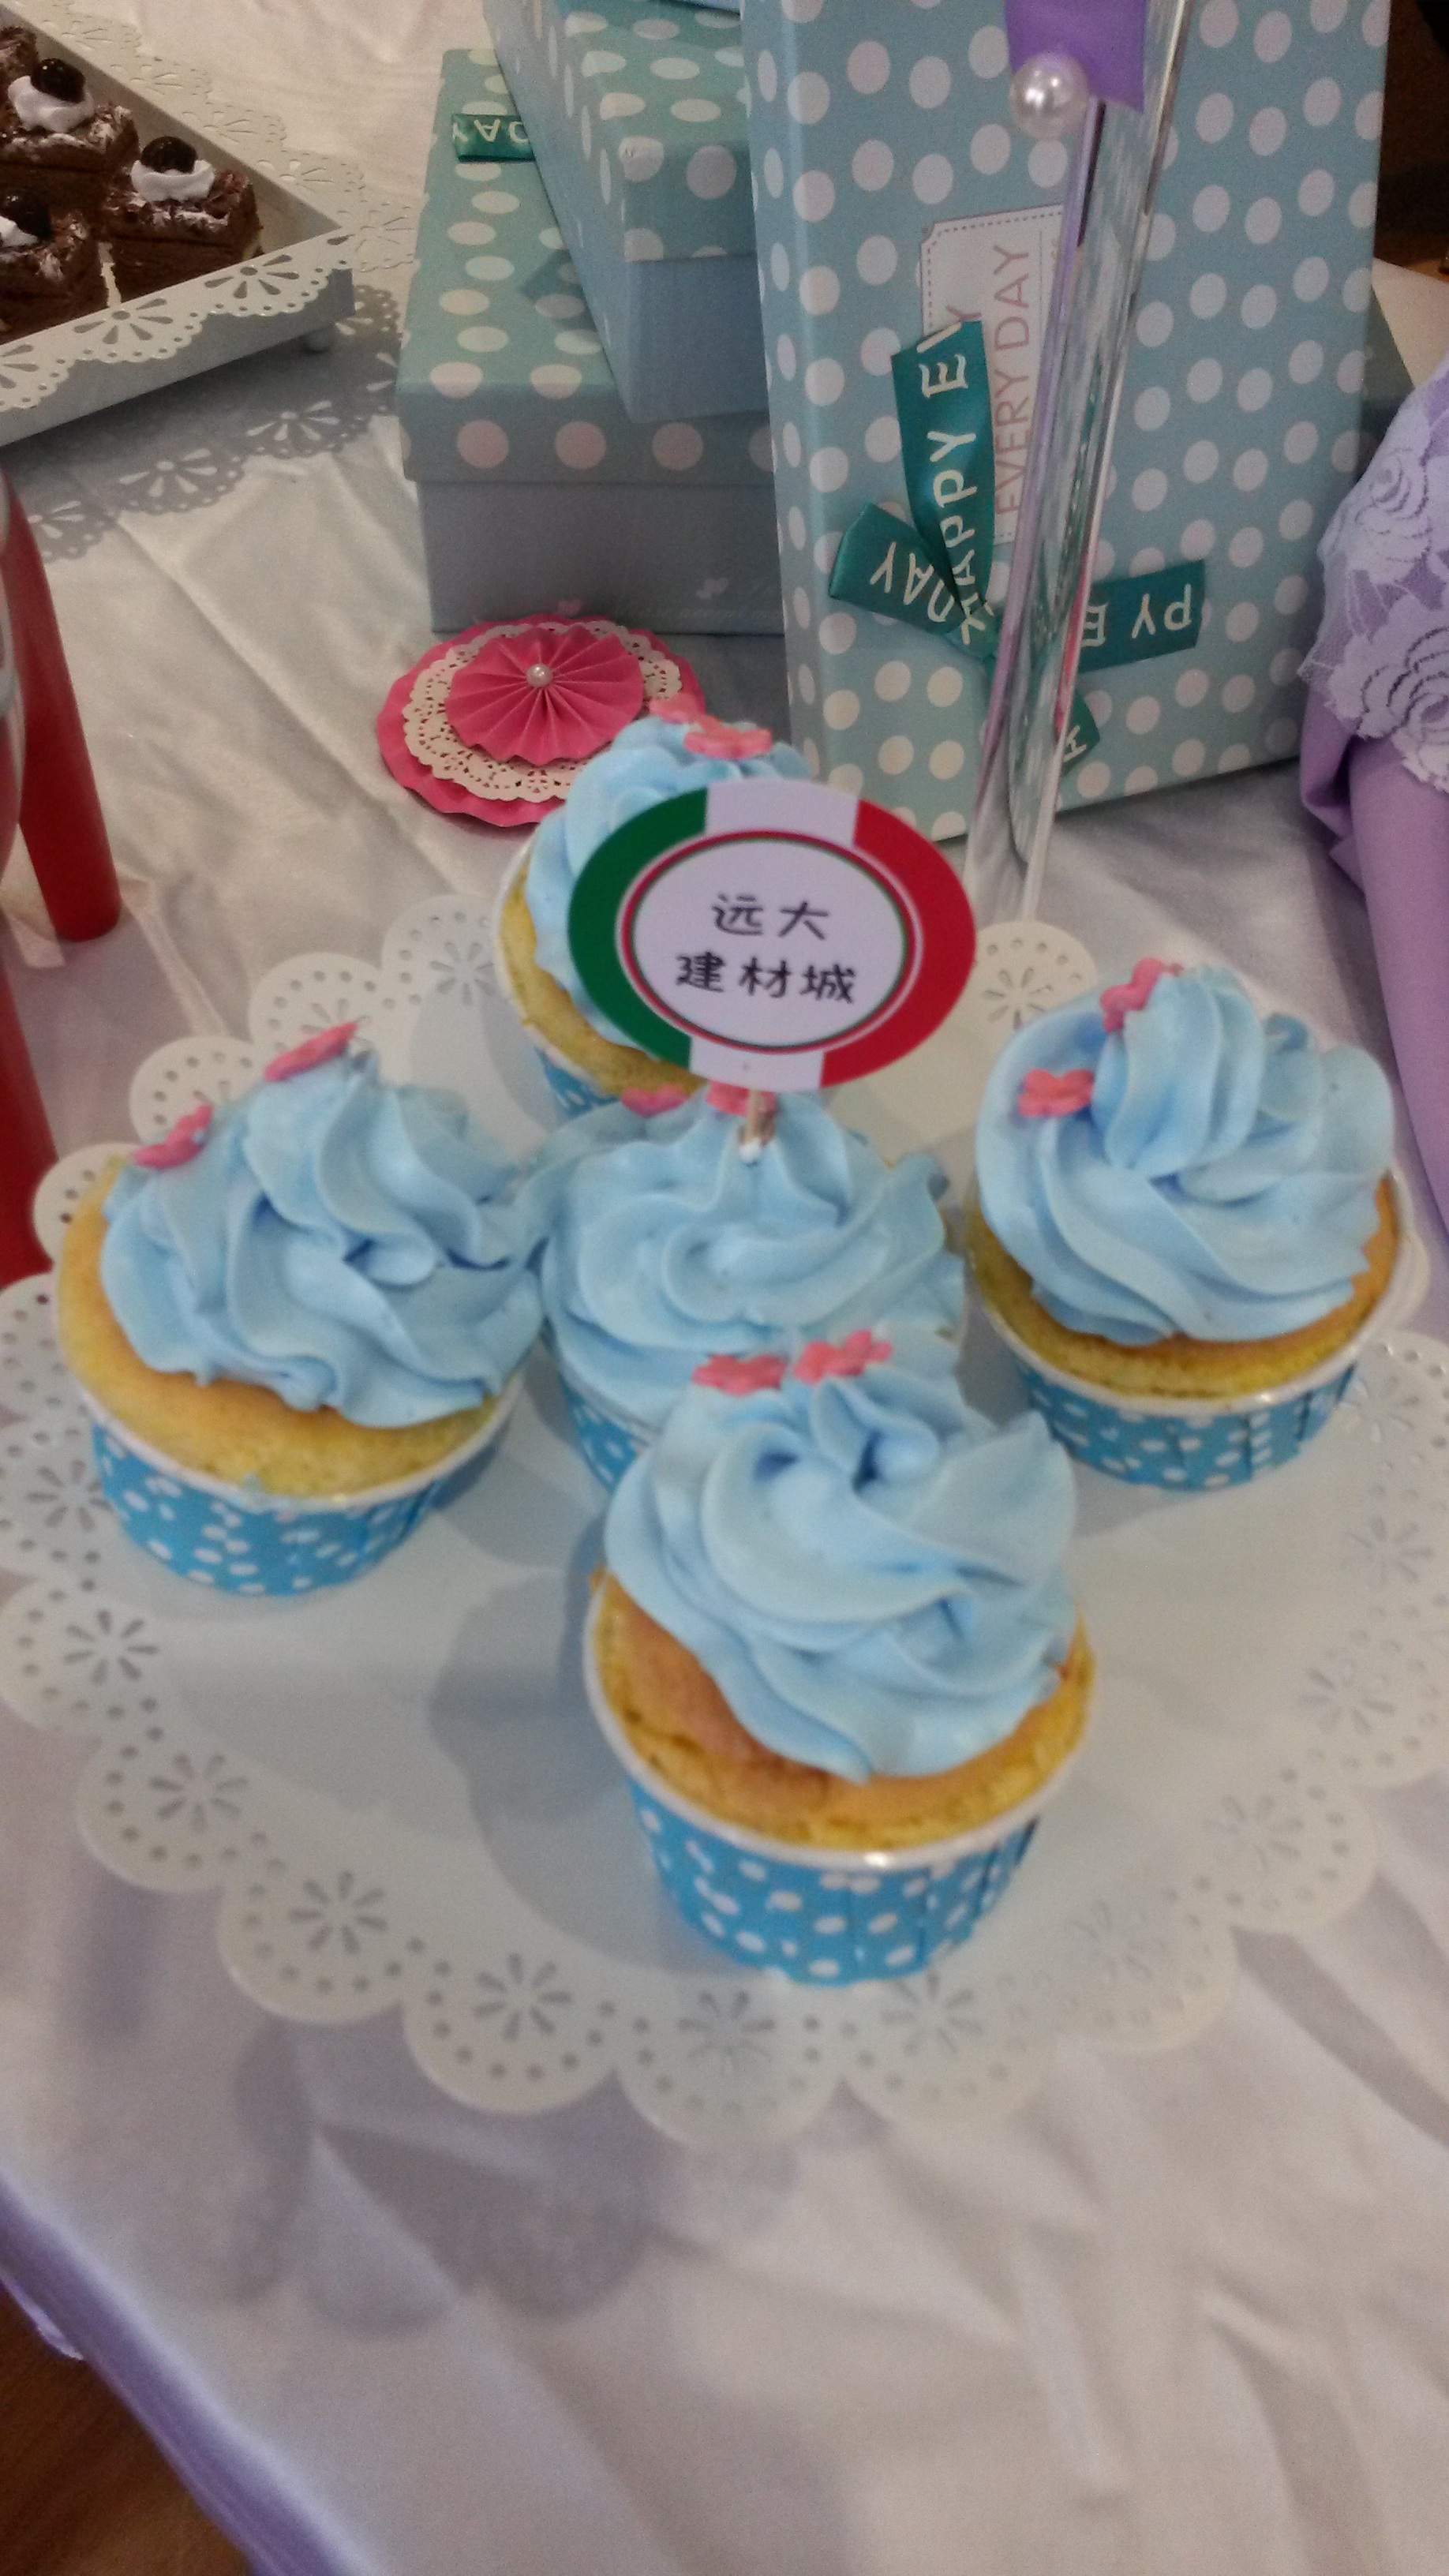
food, cupcake, dessert, cake, icing, party, broad, buttercream, cake decorating, baby shower, xianyou